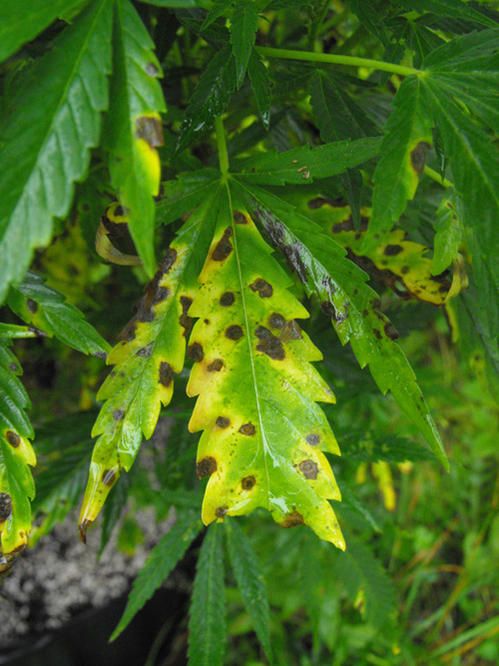
Labels: Tomato leaf bacterial spot, Tomato leaf bacterial spot, Tomato leaf bacterial spot, Tomato leaf bacterial spot